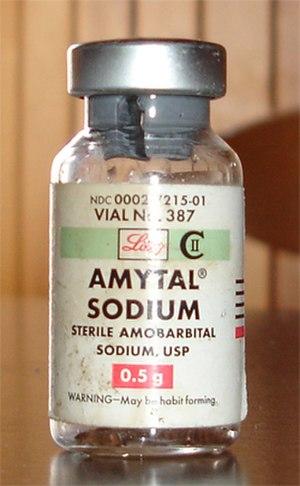
L'amobarbital est un ancien médicament barbiturique. Il possède des propriétés sédatives, anxiolytiques et hypnotiques.